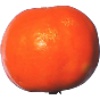
Label: clementine